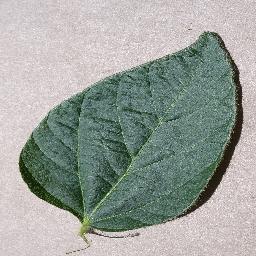
Label: Soybean___healthy